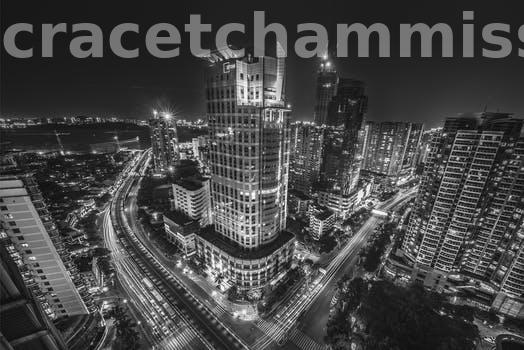
Label: Watermark